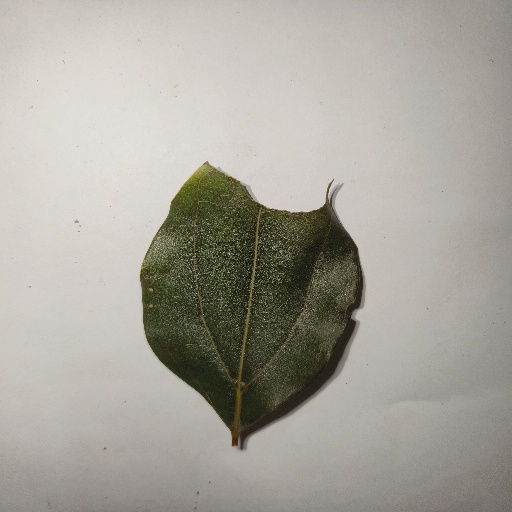
Species: Camphor
Leaf condition: Shot Hole